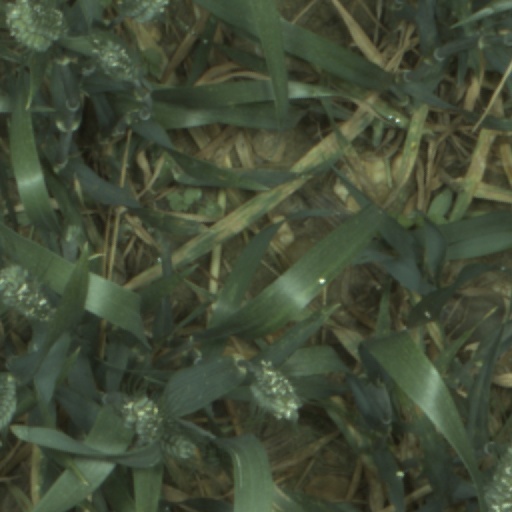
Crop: wheat